Achille Ridolfi

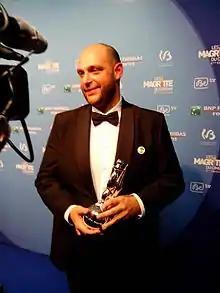
Ridolfi at the 2013 Magritte Awards

Achille Ridolfi (born 15 June 1979) is a Belgian stage and film actor. He studied at the Institut Supérieur des Arts (INSAS) in Brussels and began working in theatre. His film and television credits include "Erased" (2012), "In the Name of the Son" (2012), "The Brand New Testament" (2015), "The Break" (2017), and "Alone at My Wedding" (2018).